Samnium

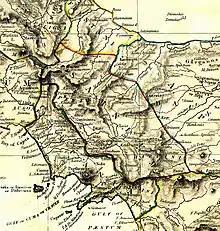
Map of ancient Samnium

Samnium is a Latin exonym for a region of Southern Italy anciently inhabited by the Samnites. Their own endonyms were "Safinim" for the country (attested in one inscription and one coin legend) and "Safineis" for the The language of these endonyms and of the population was the Oscan language. However, not all the Samnites spoke Oscan, and not all the Oscan-speakers lived in Samnium.